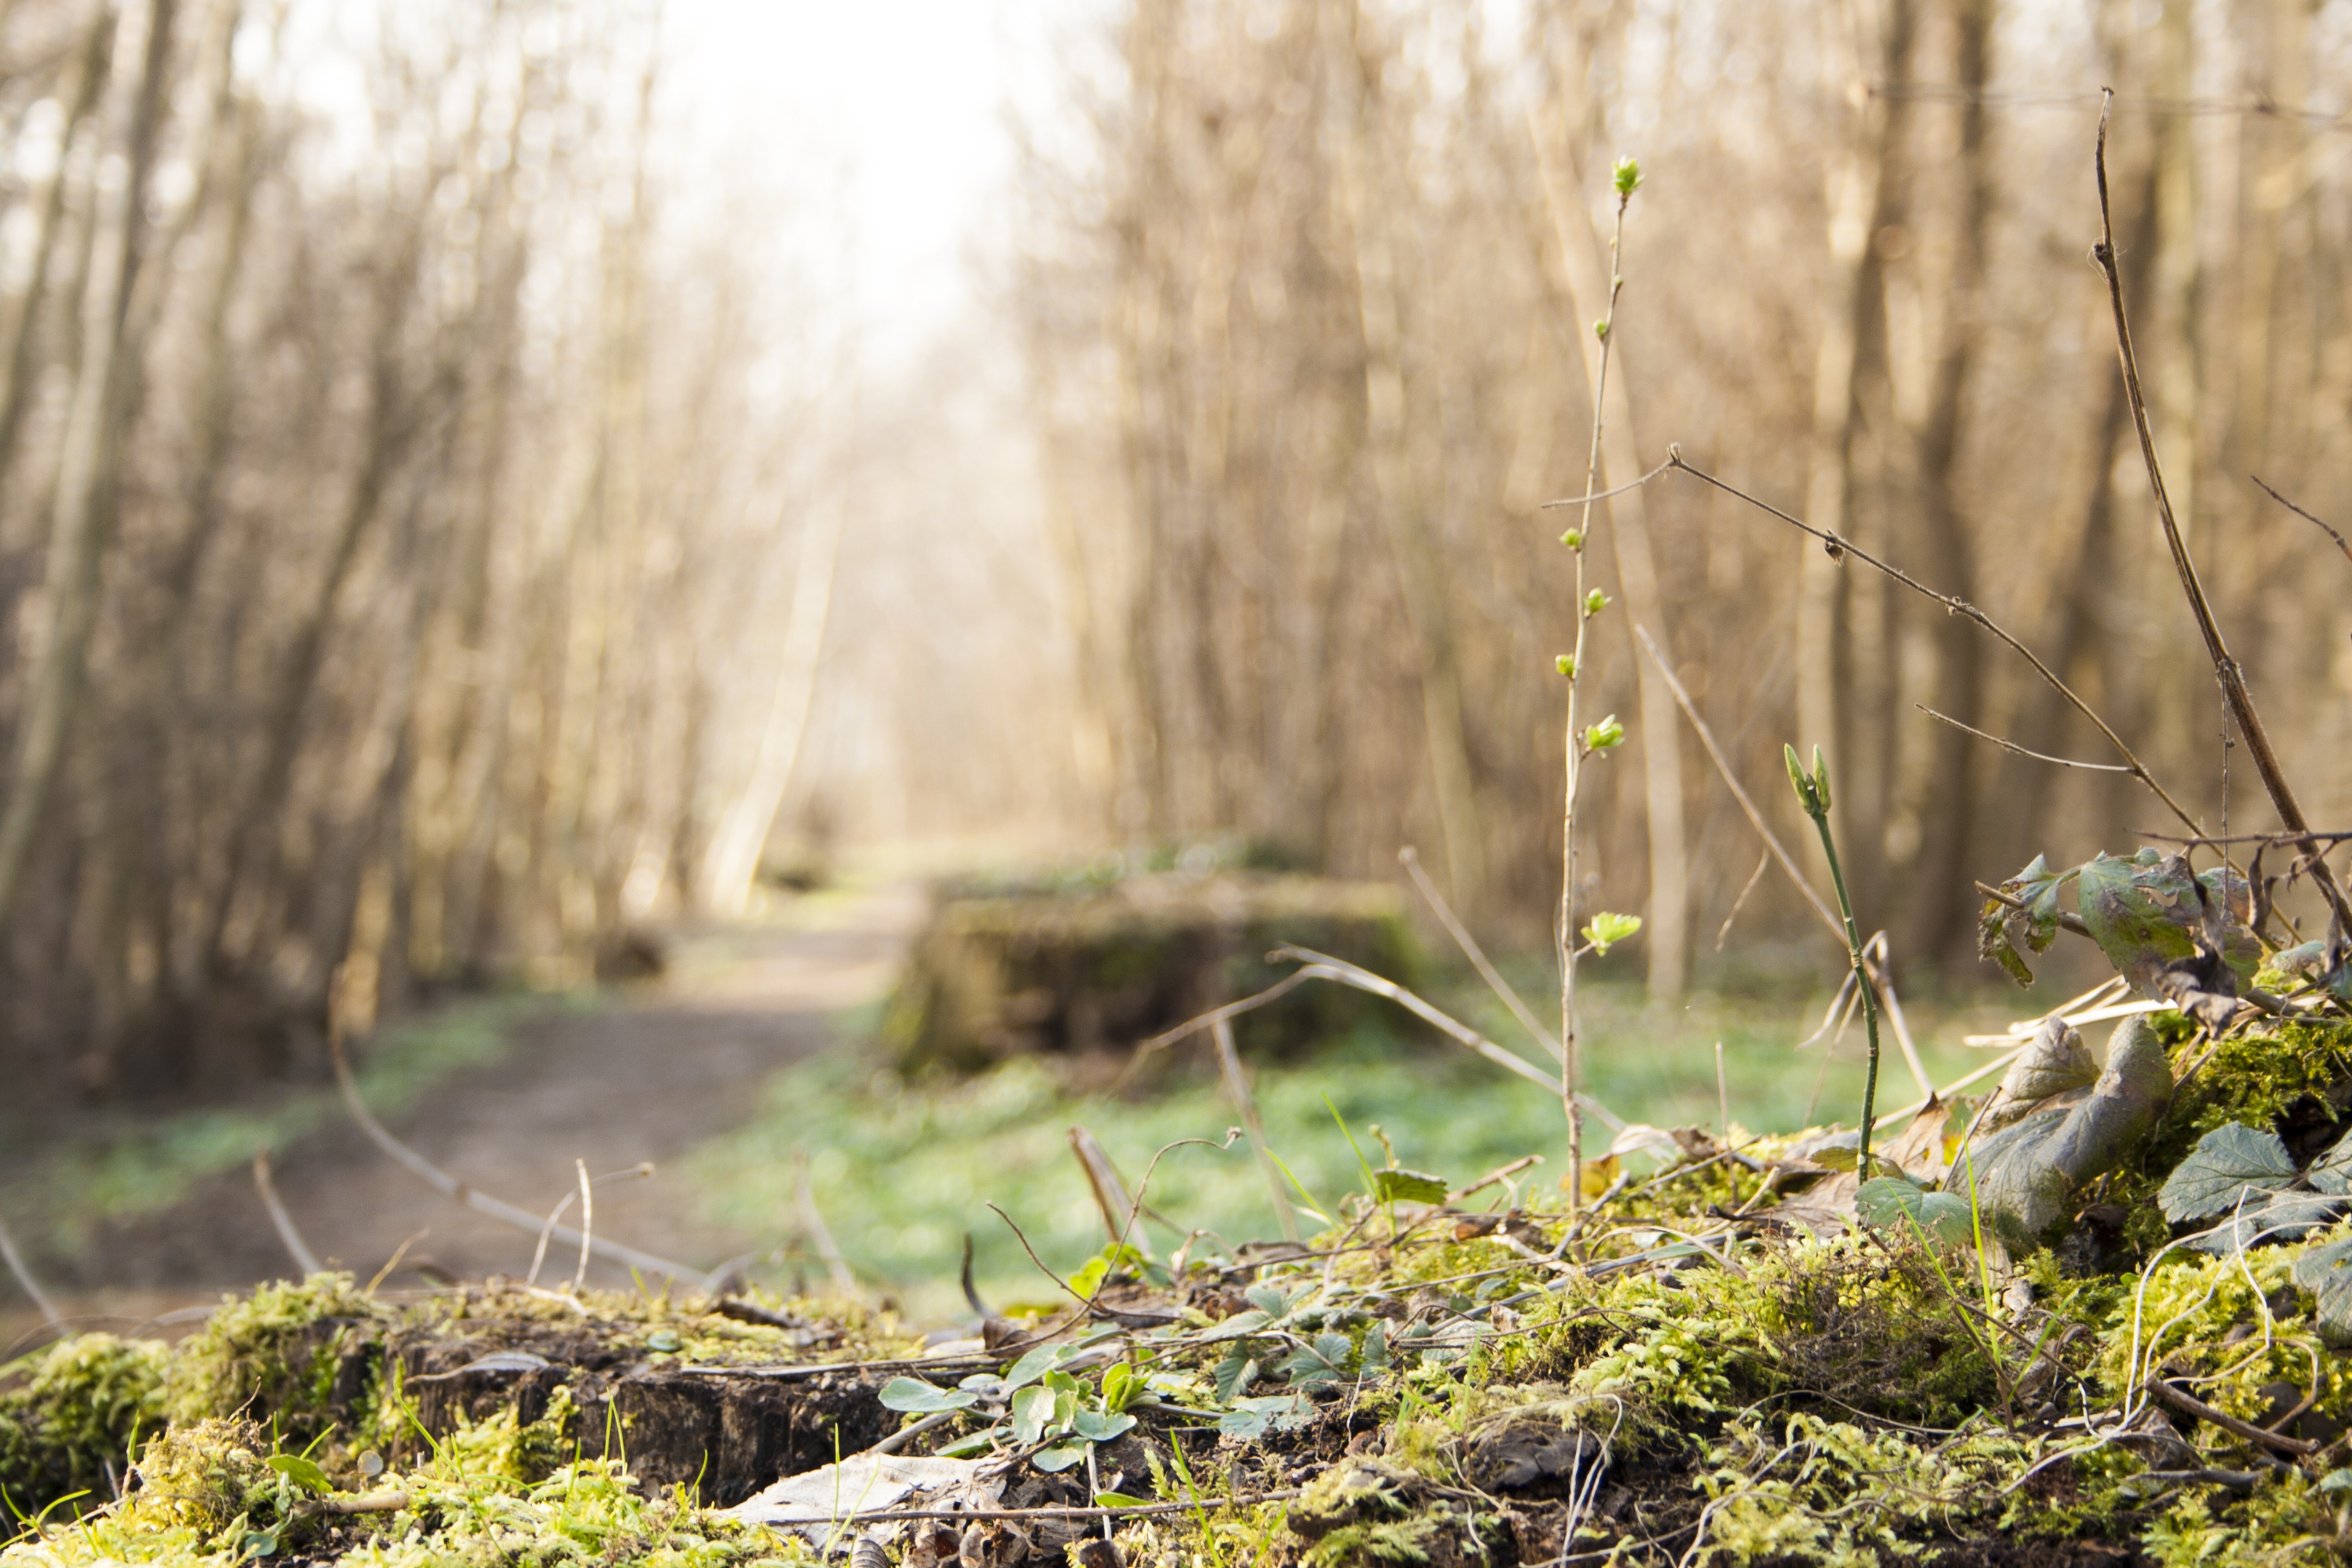
landscape, tree, nature, forest, grass, wilderness, branch, sunlight, leaf, moss, wildlife, environment, stream, green, autumn, season, fauna, wetland, undergrowth, woodland, tree stump, habitat, natural environment